Answer in natural language. How many Dressers are visible in the scene? Choose between the following options: 2, 0, 1, 3 or 4
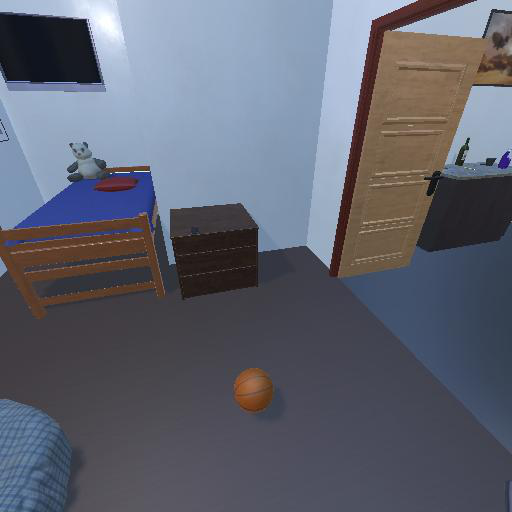
<answer>1</answer>